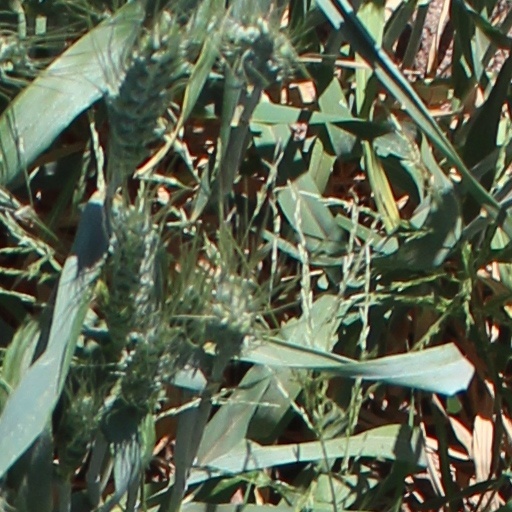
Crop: wheat